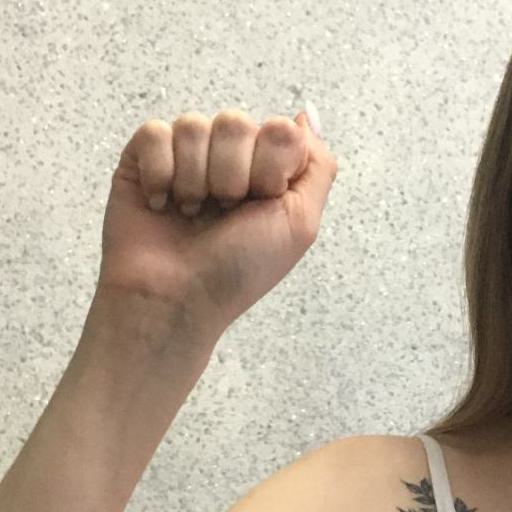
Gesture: fist